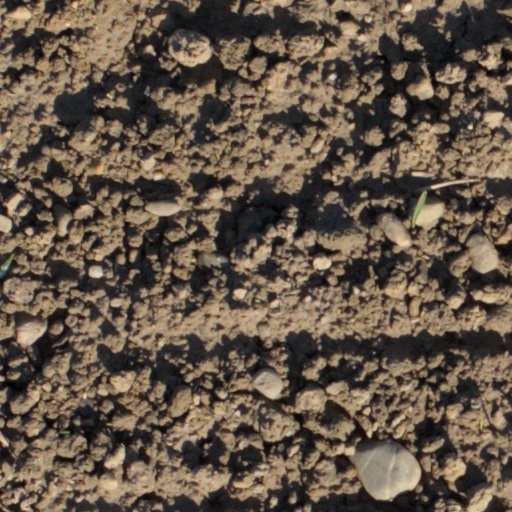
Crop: wheat